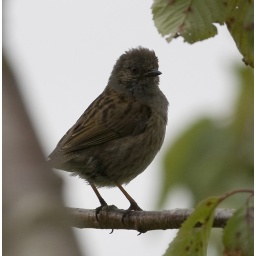
it was took in the field behined house